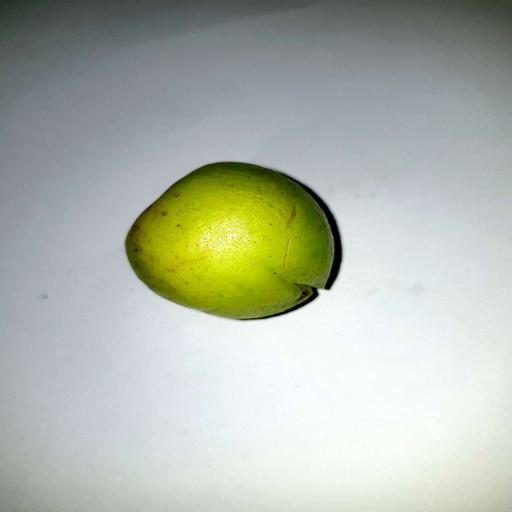
Label: bruised